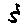
Label: 3